Jade trade in Myanmar

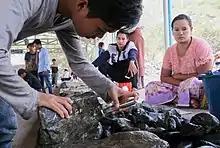
Jade rock inspection with a portable UV LED flashlight in Mandalay Jade Market.

Much of the extraction of jade in Myanmar is done by “boulder mining” which consists of removing the “overburden” layer of alluvial material to expose the rocks below, then separating the jade containing rocks and discarding the waste in a river. It is also found as water-worn pebbles in riverbeds. The skin of the boulder varies in thickness depending upon whether it is from the alluvial district or from the surrounding hills. Many of the old practices, mentioned in older books, have long since been abandoned. Now, modern methods are used. At the Maw Sisa mine, for example, large boulders are extracted by heavy earth-moving machines and then moved by truck to the nearby river for washing and processing. Since the jade is often encased in stone and cutting into the stone can harm the quality of the jade, a variety of methods were previously used to be employed by miners and merchants to identify jadeite containing stones, including observation for surface coloration, identification of the sound made upon tapping them with metal tools, and feeling of subtle differences in surface adhesion of the rock to skin when in water. These practices have mostly been abandoned. Today, Myanma Gems Enterprise (MGE) cuts through the whole boulder to reveal pockets of jade (see previous citation).